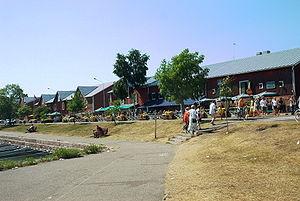
Hanko est la ville la plus méridionale de Finlande. Elle est connue pour ses plages, ses récifs et ses maisons colorées. De grands ports de plaisance offrent un mouillage aux milliers de bateaux qui y font escale en été.